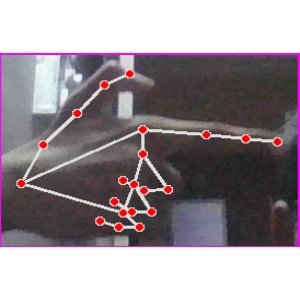
अक्षर: ब